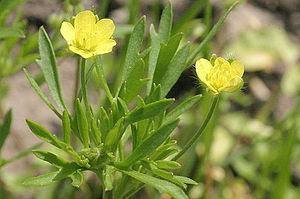
Cette liste de Tracheophyta de Bosnie-Herzégovine, ainsi que d’espèces introduites est un aperçu incomplet d’espèces de mousses, de fougères, de gymnospermes et d’angiospermes citées dans la littérature disponible en langues bosniaque, croate, serbe et serbo-croate. Cet aperçu n’inclue pas des espèces cultivées ni celles occasionnellement introduites.